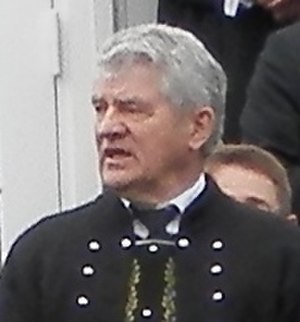
Karsten Hansen
Karsten Hansen i 2012
Karsten Hansen er en færøsk politimand og politiker.